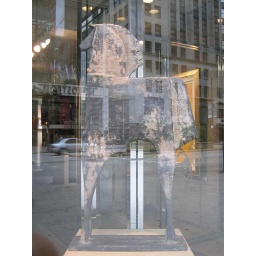
Photo of metal horse through display window with reflection of street in background.